Borrona Downs Station

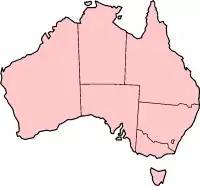
Map of state borders in Australia

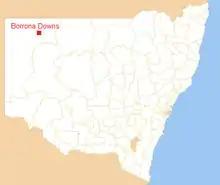
Map showing the location of Borrona Downs in New South Wales

Borrona Downs Station is a cattle station near White Cliffs in far western New South Wales, Australia. It is about halfway between Milparinka, around 100 km to the West, and Wanaaring, around 100 km to the East, as the crow flies.